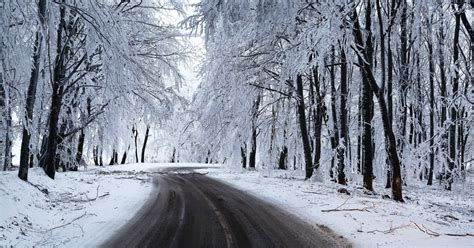
Weather: snow or frosty